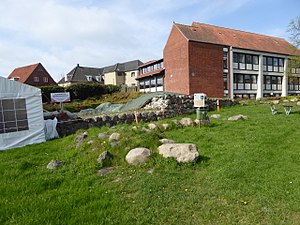
Kalundborg Slot
Ruin af Kalundborg Slot.
Kalundborg Slot er sandsynligvis bygget af Valdemar Atterdag. Slottet bestod af et femfløjet bygningskompleks omgivet af dobbelte ringmure. Langs indersiden af den yderste ringmur lå også en del huse mellem de store forsvarstårne.